Kangra, Himachal Pradesh

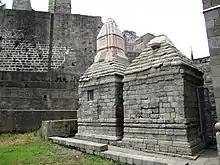
Ambika Mata temple, Kangra Fort

The Kangra Fort is also a popular tourist attraction. It is one of the oldest forts in India as well as the oldest in Himachal Pradesh.